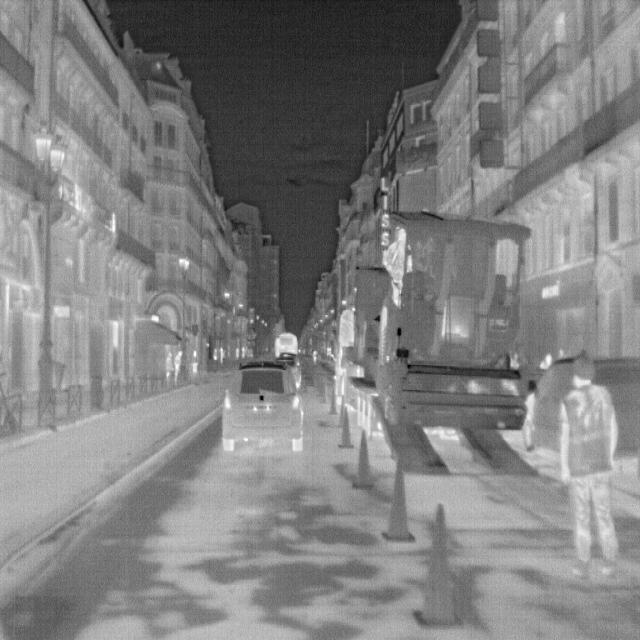
Detected objects:
label: person
label: person
label: person